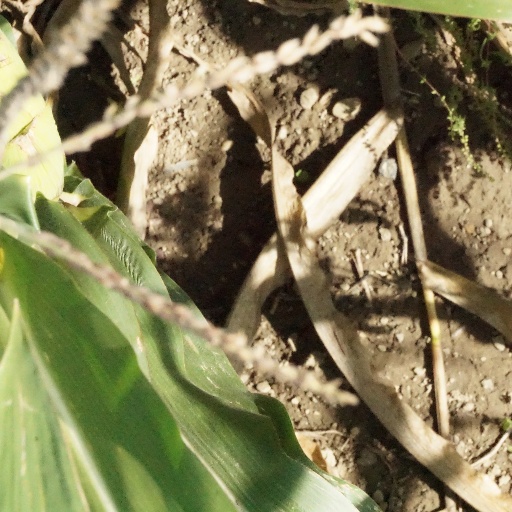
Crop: maize; corn